Autogyro

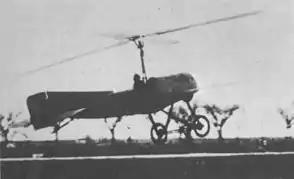
The first successful autogyro, the C.4, first flown in 1923

Modern autogyros typically follow one of two basic configurations. The most common design is the pusher configuration, where the engine and propeller are located behind the pilot and rotor mast, such as in the Bensen "Gyrocopter". Its main advantages are the simplicity and lightness of its construction and the unobstructed visibility. It was developed by Igor Bensen in the decades following World War II, who also founded the Popular Rotorcraft Association (PRA) to help it become more widespread.